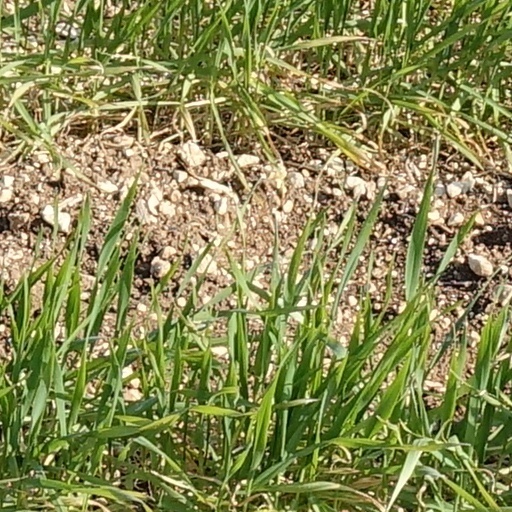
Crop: wheat